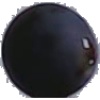
Label: Grape Blue 1